Giovanni Lista

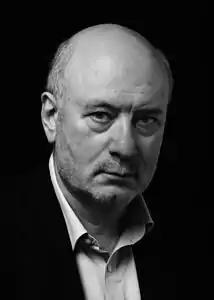
Giovanni Lista (2009), Photo Paolo Aldi.

Giovanni Lista (born February 13, 1943, Castiglione del Lago, Italy) is an Italian art historian and art critic, resides in Paris. He is a specialist in the artistic cultural scene of the 1920s, particularly in Futurism.